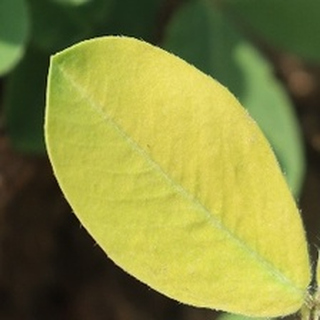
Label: groundnut_nutrition_deficiency